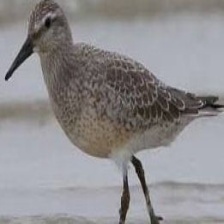
Species: RED KNOT
Scientific name: CALIDRIS CANUTUS
ImageNet parent category: red-backed_sandpiper